Marseille

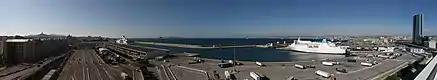
From left to right: La Joliette neighbourhood (old docks), ferry ship docks, new port, Euroméditerranée business district (CMA CGM Tower) and surrounding areas

In recent years, the city has also experienced a large growth in service sector employment and a switch from light manufacturing to a cultural, high-tech economy. The Marseille region is home to thousands of companies, 90% of which are small and medium enterprises with less than 500 employees. Among the most famous are CMA CGM, container-shipping giant; Compagnie maritime d'expertises (Comex), a leader in sub-sea engineering and hydraulic systems; Airbus Helicopters, an Airbus division; Azur Promotel, an active real estate development company; "La Provence", the local daily newspaper; RTM, Marseille's public transport company; and Société Nationale Maritime Corse Méditerranée (SNCM), a major provider of passenger, vehicle and freight transportation in the Western Mediterranean. The urban operation Euroméditerranée has developed a large offer of offices and thus Marseille hosts one of the main business district in France.